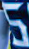
Number: 5